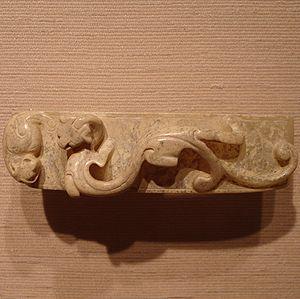
La dynastie Han qui règne sur la Chine de 206 av. J.-C. à 220 apr. J.-C., est fondée par Liu Bang, un chef de guerre d'origine paysanne qui est passé à la postérité sous le nom d'empereur Han Gaozu. Seconde dynastie impériale chinoise, elle succède à la dynastie Qin, qui a unifié la Chine après avoir conquis tous les Royaumes combattants et est suivie de la période des Trois Royaumes.